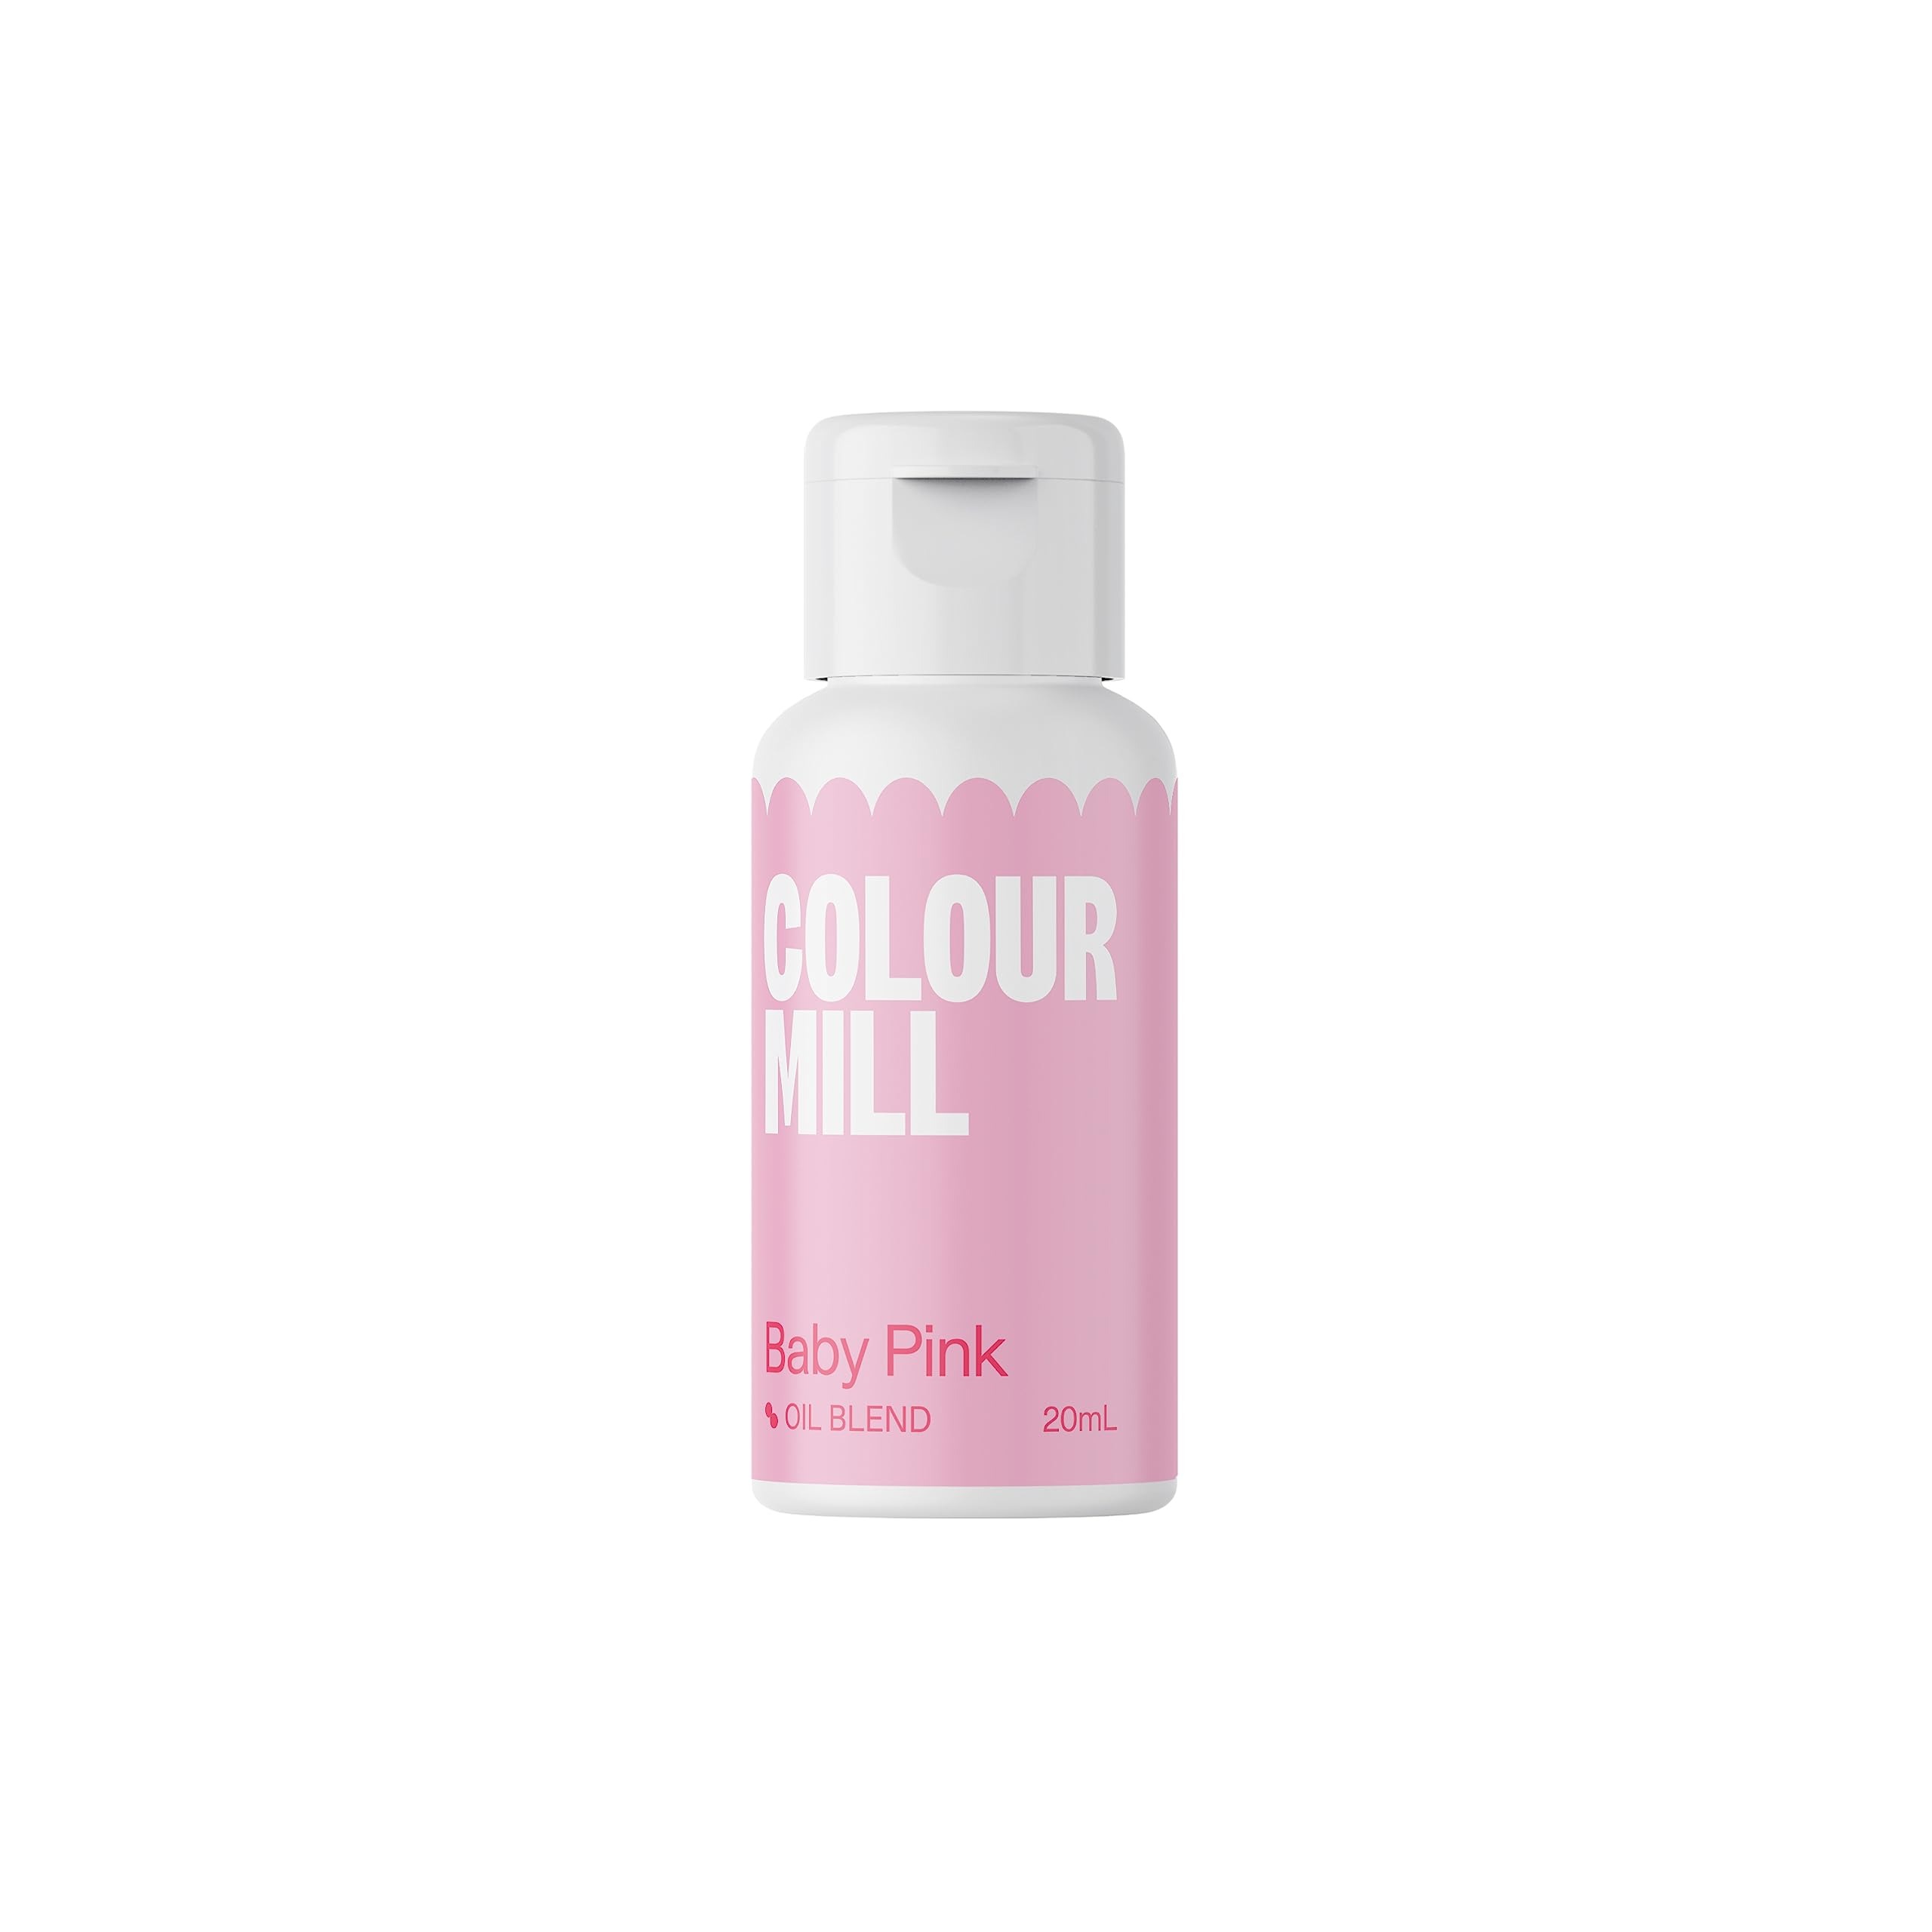
Item Name: Colour Mill Oil-Based Food Coloring, 20 Milliliters Baby Pink
Bullet Point 1: Color dyed and dispersed with these oils, allowing you to achieve color rich & vibrant
Bullet Point 2: Best in buttercream, Swiss meringue, chocolate, cake batter, ganache and fondant
Bullet Point 3: Allergen free
Bullet Point 4: Vegan
Bullet Point 5: Meets food safety standards of Australian and New Zealand Food Authority
Product Description: Colour Mill Oil-Based Food Coloring Color dyed and dispersed with these oils, allowing you to achieve color rich & vibrant Best in buttercream, Swiss meringue, chocolate, cake batter, ganache and fondant Allergen free Vegan Meets food safety standards of Australian and New Zealand Food Authority Shake well before use. Take it easy, colors will develop over time. Store in a cool dry place away from sunlight. Contains glycerol, colors and lecithin. Blended & bottled in Australia from local & imported ingredients.
Value: 0.67
Unit: Fl Oz

Price: 9.99